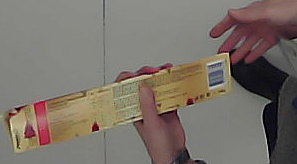
Product: toblerone_white